Butrint

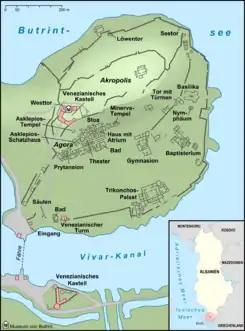

Excavation at Bouthroton has yielded Proto-Corinthian pottery of the 7th century and then Corinthian and Attic pottery of the 6th century, however there are no indications of a prehistoric settlement. "Bouthroton" was in a strategically important position due its access to the Straits of Corfu, and its location at the crossroads of mainland Greece and Magna Graecia, the Greek and the "barbarian" worlds. Thus, it became one of the two ancient ports in lower Chaonia, the other being Onchesmos (modern Sarandë).